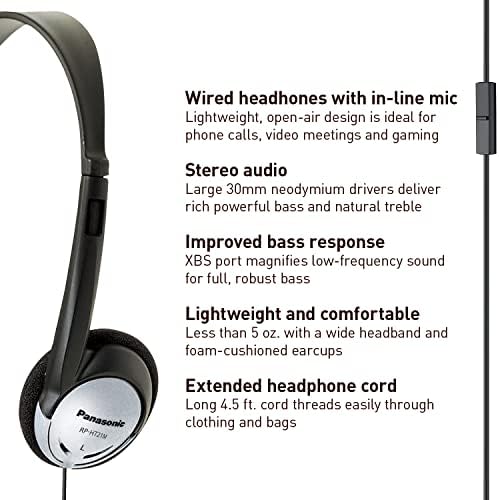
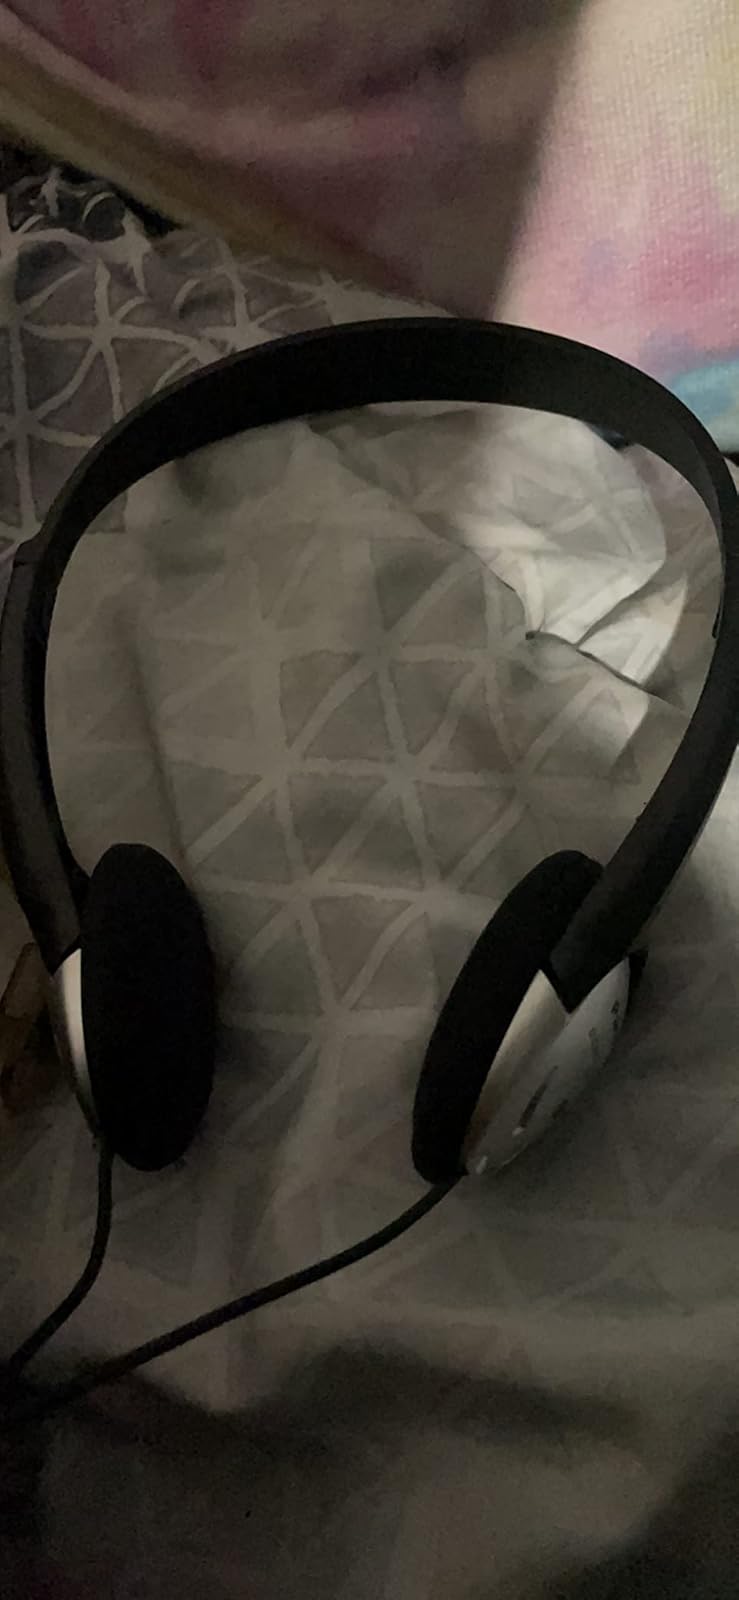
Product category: headphones
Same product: yes